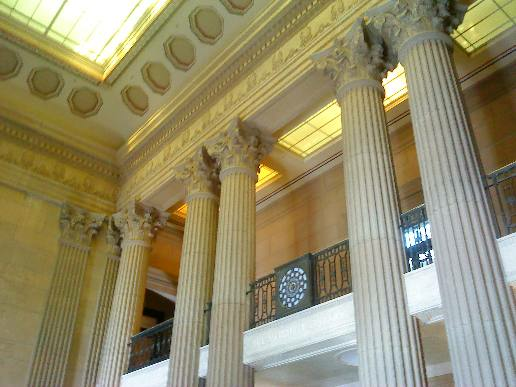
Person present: No